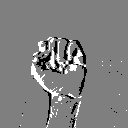
ASL letter: s